Literary and Scientific Institute, Huntingdon

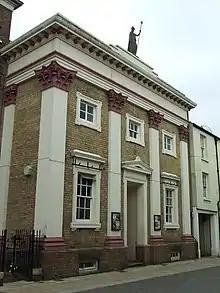
Originally the Literary and Scientific Institute, the building is now Commemoration Hall.

The Literary and Scientific Institute was located in Huntingdon, Cambridgeshire, England. Founded by Robert Fox, it is currently used as Commemoration Hall.